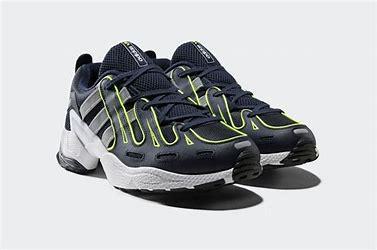
Brand: Adidas
Model: EQT Gazelle